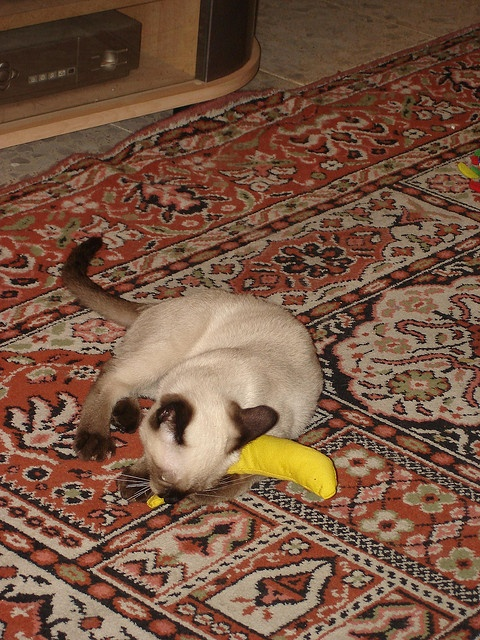
A cat plays with a banana on a carpet.
A cat lies on a rug and chews on a banana.
a siamese cat laying on the floor with a toy banana
A black and white cat is playing on the floor with a stuffed toy.
A siamese cat playing with a toy on the floor.